Don Valley Brick Works

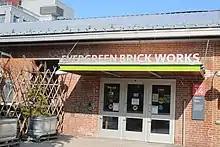
Entrance of the Brick Works

The Don Valley Brick Works (often referred to as the Evergreen Brick Works) is a former quarry and industrial site located in the Don River Valley in Toronto, Ontario, Canada. The Don Valley Brick Works operated for nearly 100 years and provided bricks used to construct many well-known Toronto landmarks, such as Casa Loma, Osgoode Hall, Massey Hall, and the Ontario Legislature. Since the closure of the original factory, the quarry has been converted into a city park which includes a series of naturalized ponds, while the buildings have been restored and opened as an environmentally focused community and cultural centre by Evergreen, a national charity dedicated to restoring nature in urban environments.